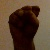
The image shows a hand gesture representing the letter 'S' in Indian Sign Language.